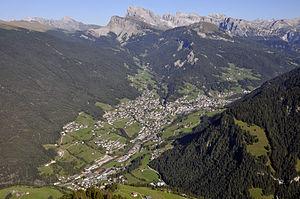
Ortisei est une commune italienne, d'environ 4 900 habitants, de la province autonome de Bolzano, en région du Trentin-Haut-Adige, dans le nord-est de l'Italie.